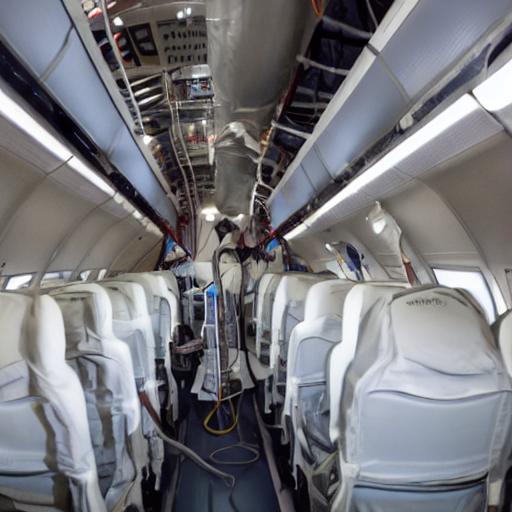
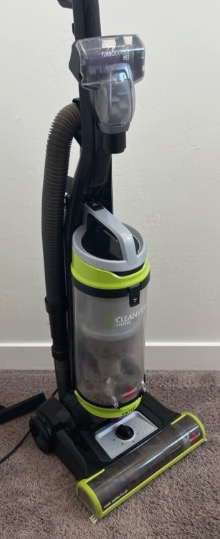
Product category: items_vacuum
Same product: no